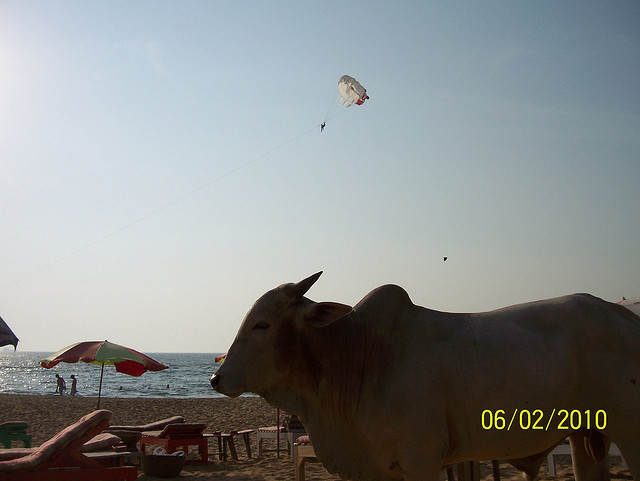
user: Given an image and a question. Answer the question in a short answer. Question: What breed of bovine is this? Short Answer:
assistant: ox